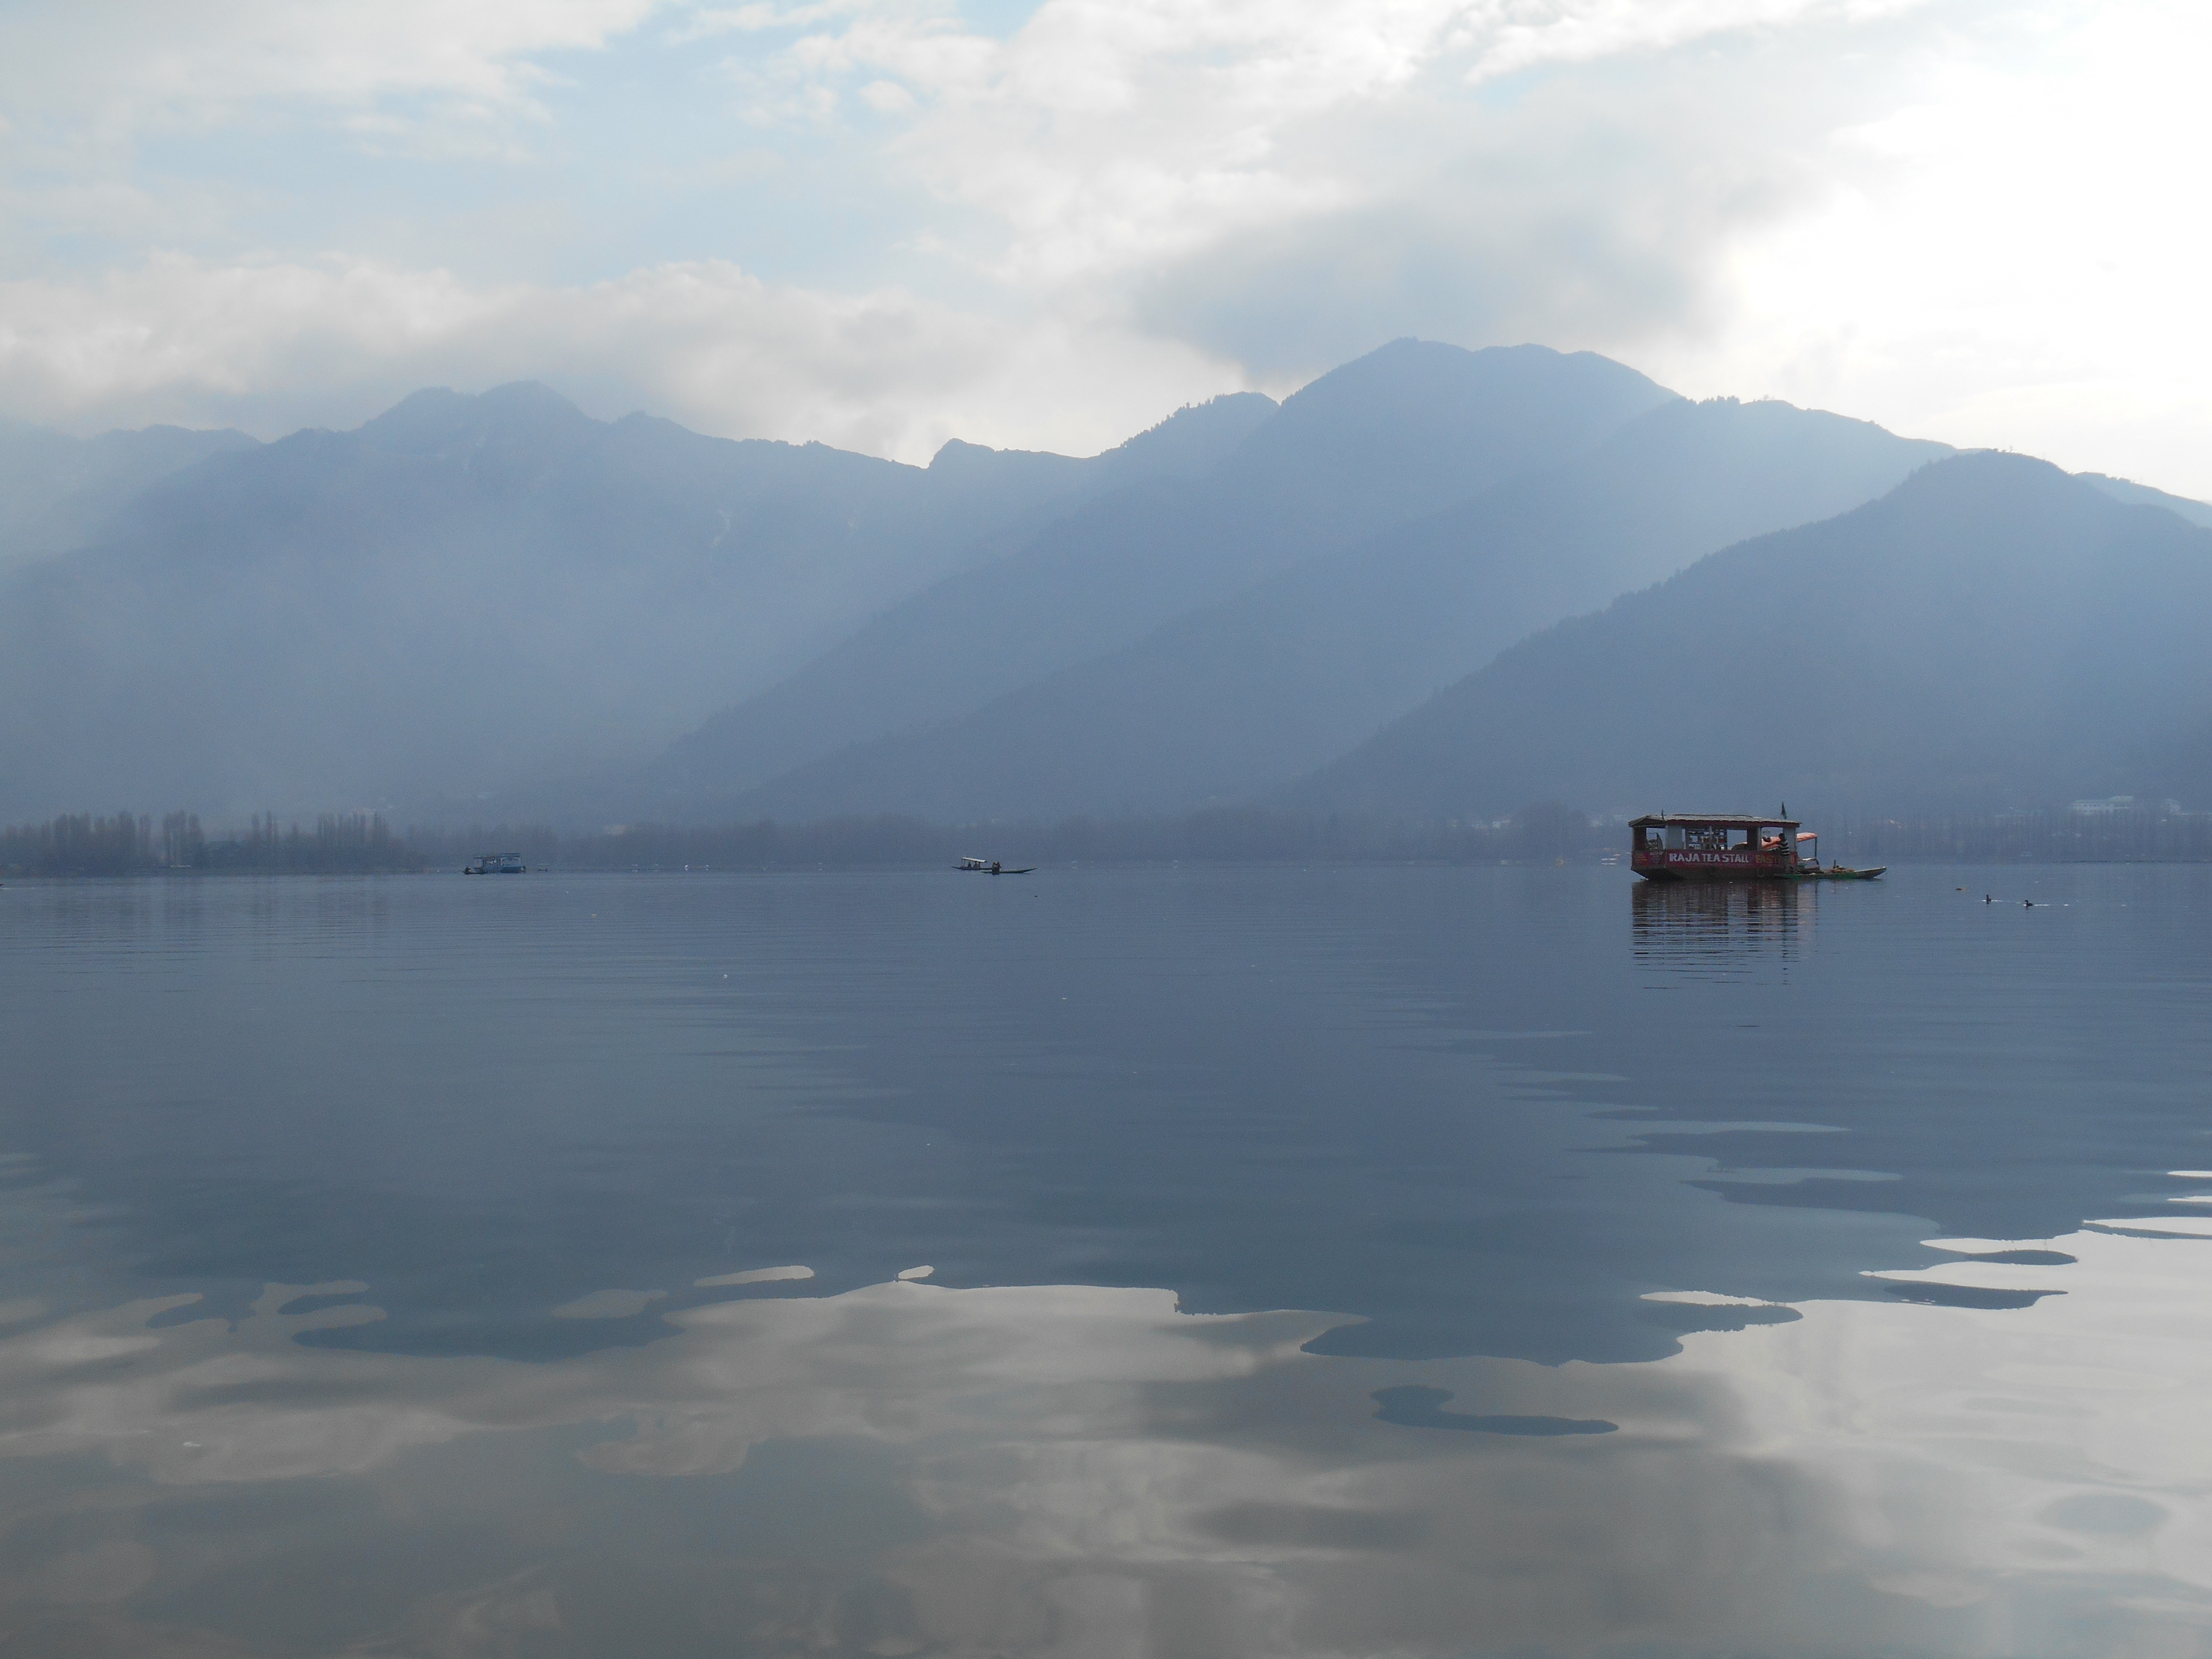
landscape, sea, water, mountain, cloud, fog, mist, morning, lake, river, mountain range, reflection, vehicle, bay, fjord, reservoir, tourism, body of water, mountain lake, loch, beautiful landscape, kashmir, atmospheric phenomenon, mountainous landforms, dal lake